Hockey League Simulator 2

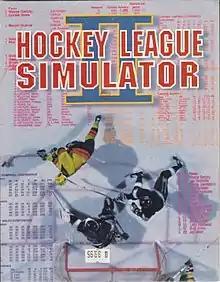

Hockey League Simulator 2 (HLS2) is a 1992 ice hockey-themed sports game from Bethesda Softworks. The game is fully compatible with "Wayne Gretzky Hockey 3".